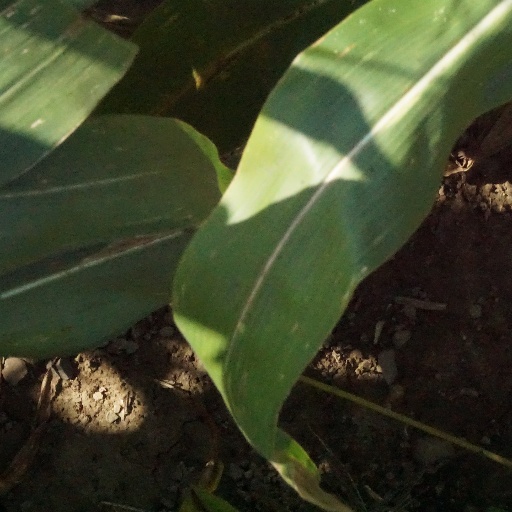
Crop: maize; corn